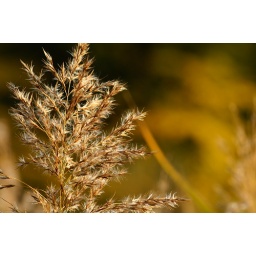
grass in the same marsh as the next picture. the background (blurry yellow spot) is the trees bursting with fall colours.